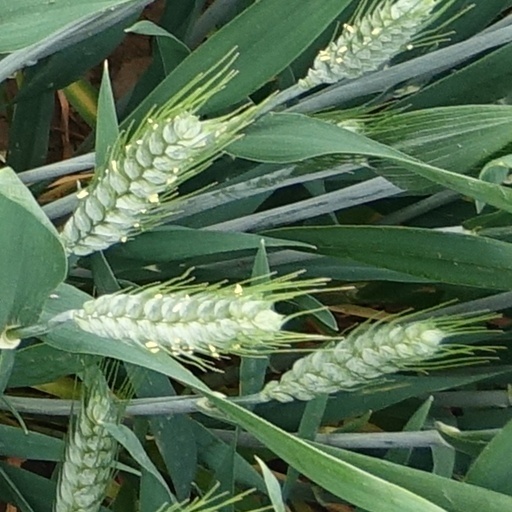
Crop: wheat